Walk-in clinic

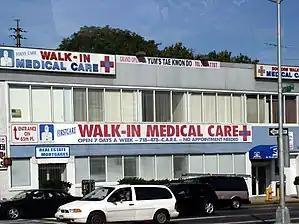
Walk-in Medical Care Center in New York City, Queens Boulevard

The 100 largest urgent care operators in the United States run approximately 25% of the locations under their banners